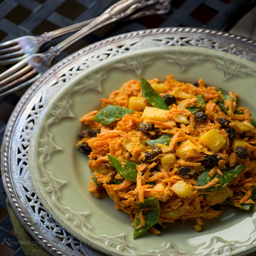
i am not even going to try to pretend .